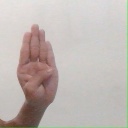
अक्षर: ब